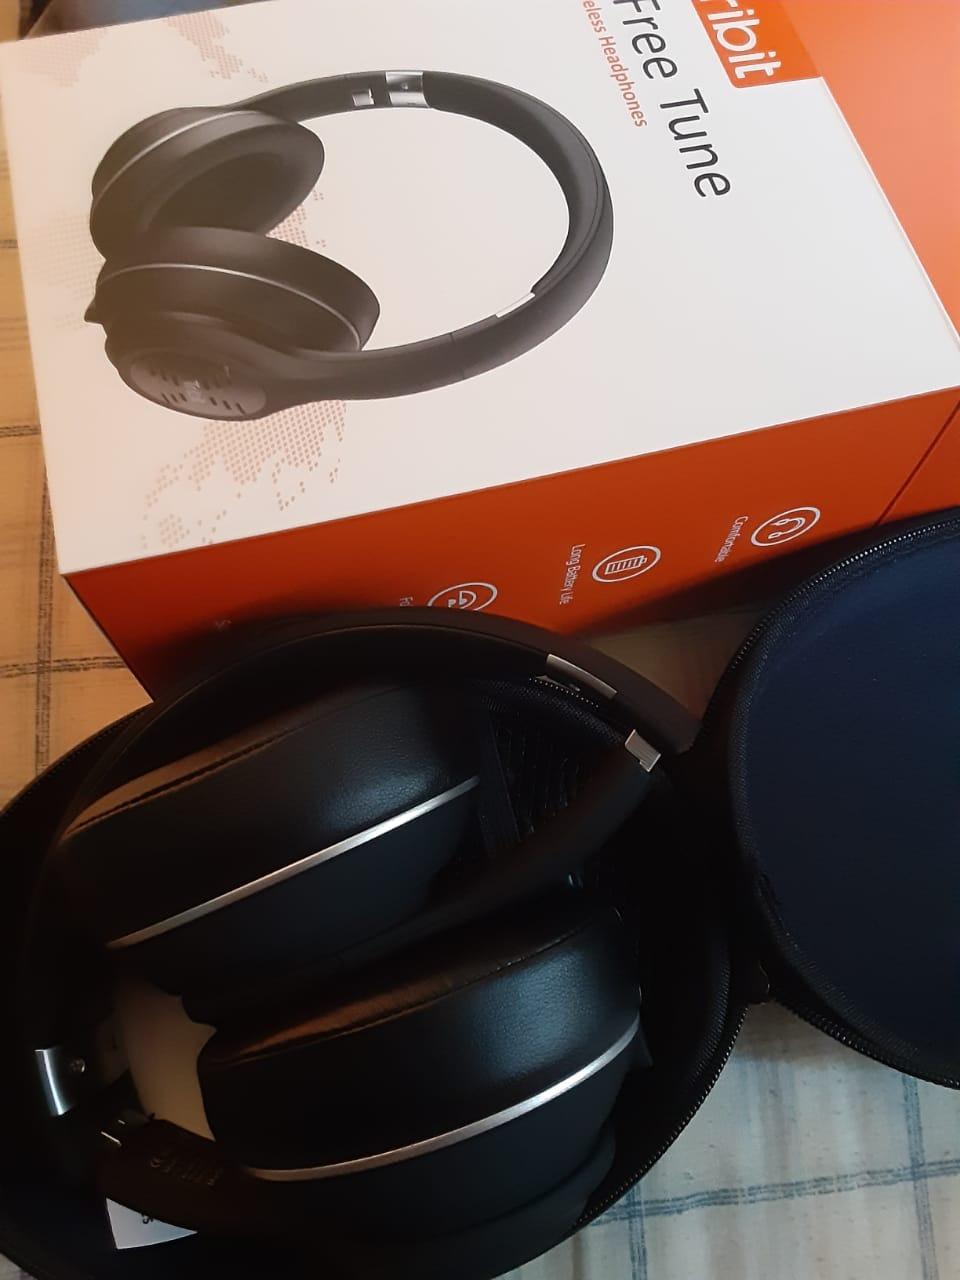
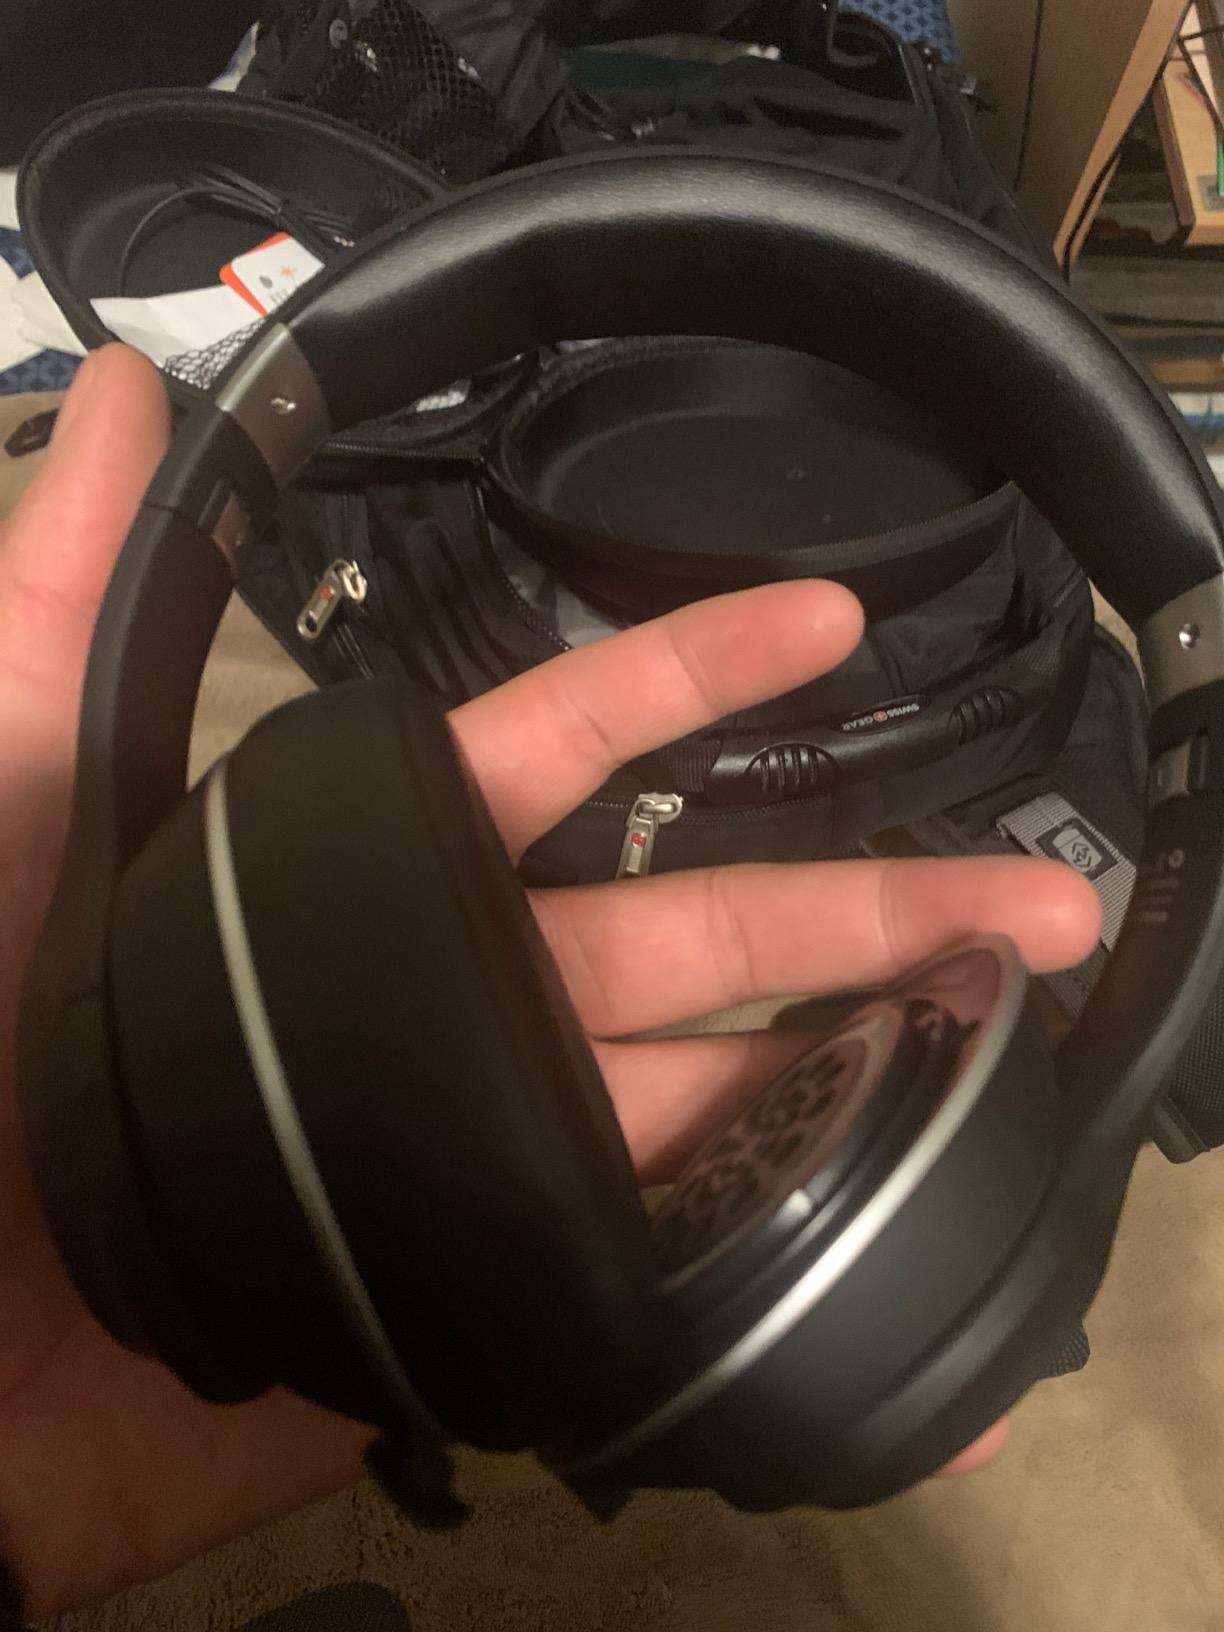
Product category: headphones
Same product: yes